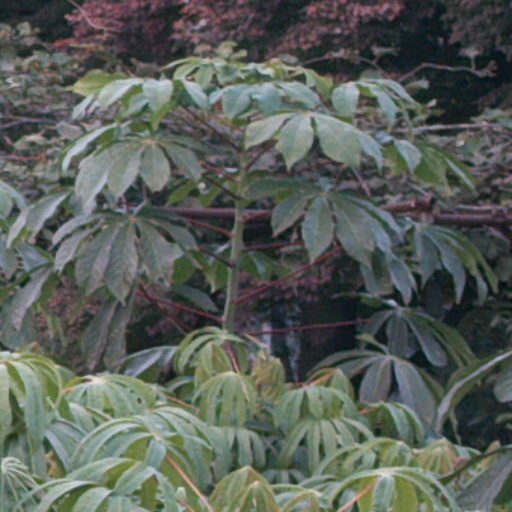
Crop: cassava